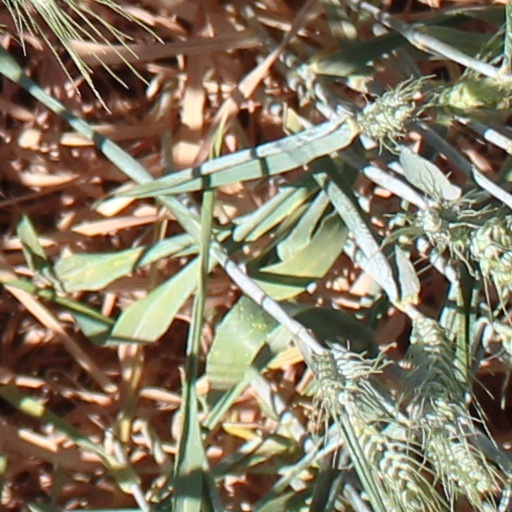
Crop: wheat